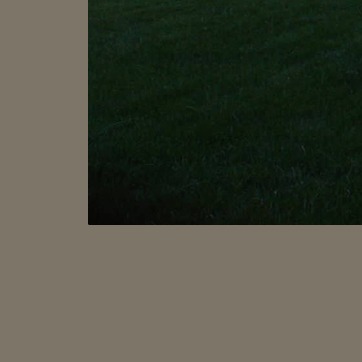
Material: foliage